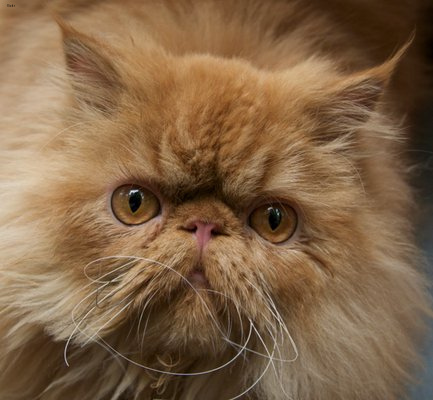
Breed: persian